A Christmas Carol

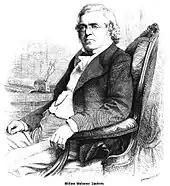
Thackeray in 1864. He wrote that "A Christmas Carol" was "a national benefit and to every man or woman who reads it, a personal kindness".

The transformation of Scrooge is central to the story. Davis considers Scrooge to be "a protean figure always in process of reformation"; Kelly writes that the transformation is reflected in the description of Scrooge, who begins as a two-dimensional character, but who then grows into one who "possess[es] an emotional depth [and] a regret for lost opportunities". Some writers, including the Dickens scholar Grace Moore, consider that there is a Christian theme running through "A Christmas Carol", and that the novella should be seen as an allegory of the Christian concept of redemption. Dickens's biographer, Claire Tomalin, sees the conversion of Scrooge as carrying the Christian message that "even the worst of sinners may repent and become a good man". Dickens's attitudes towards organised religion were complex; he based his beliefs and principles on the New Testament. His statement that Marley "had no bowels" is a reference to the "bowels of compassion" mentioned in the First Epistle of John, the reason for his eternal damnation.